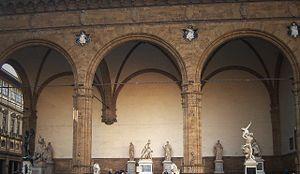
Simone di Francesco Talenti, ou Simone Talenti est un sculpteur et un architecte italien, le fils de Francesco Talenti. Il fut actif à Florence au XIVᵉ siècle.